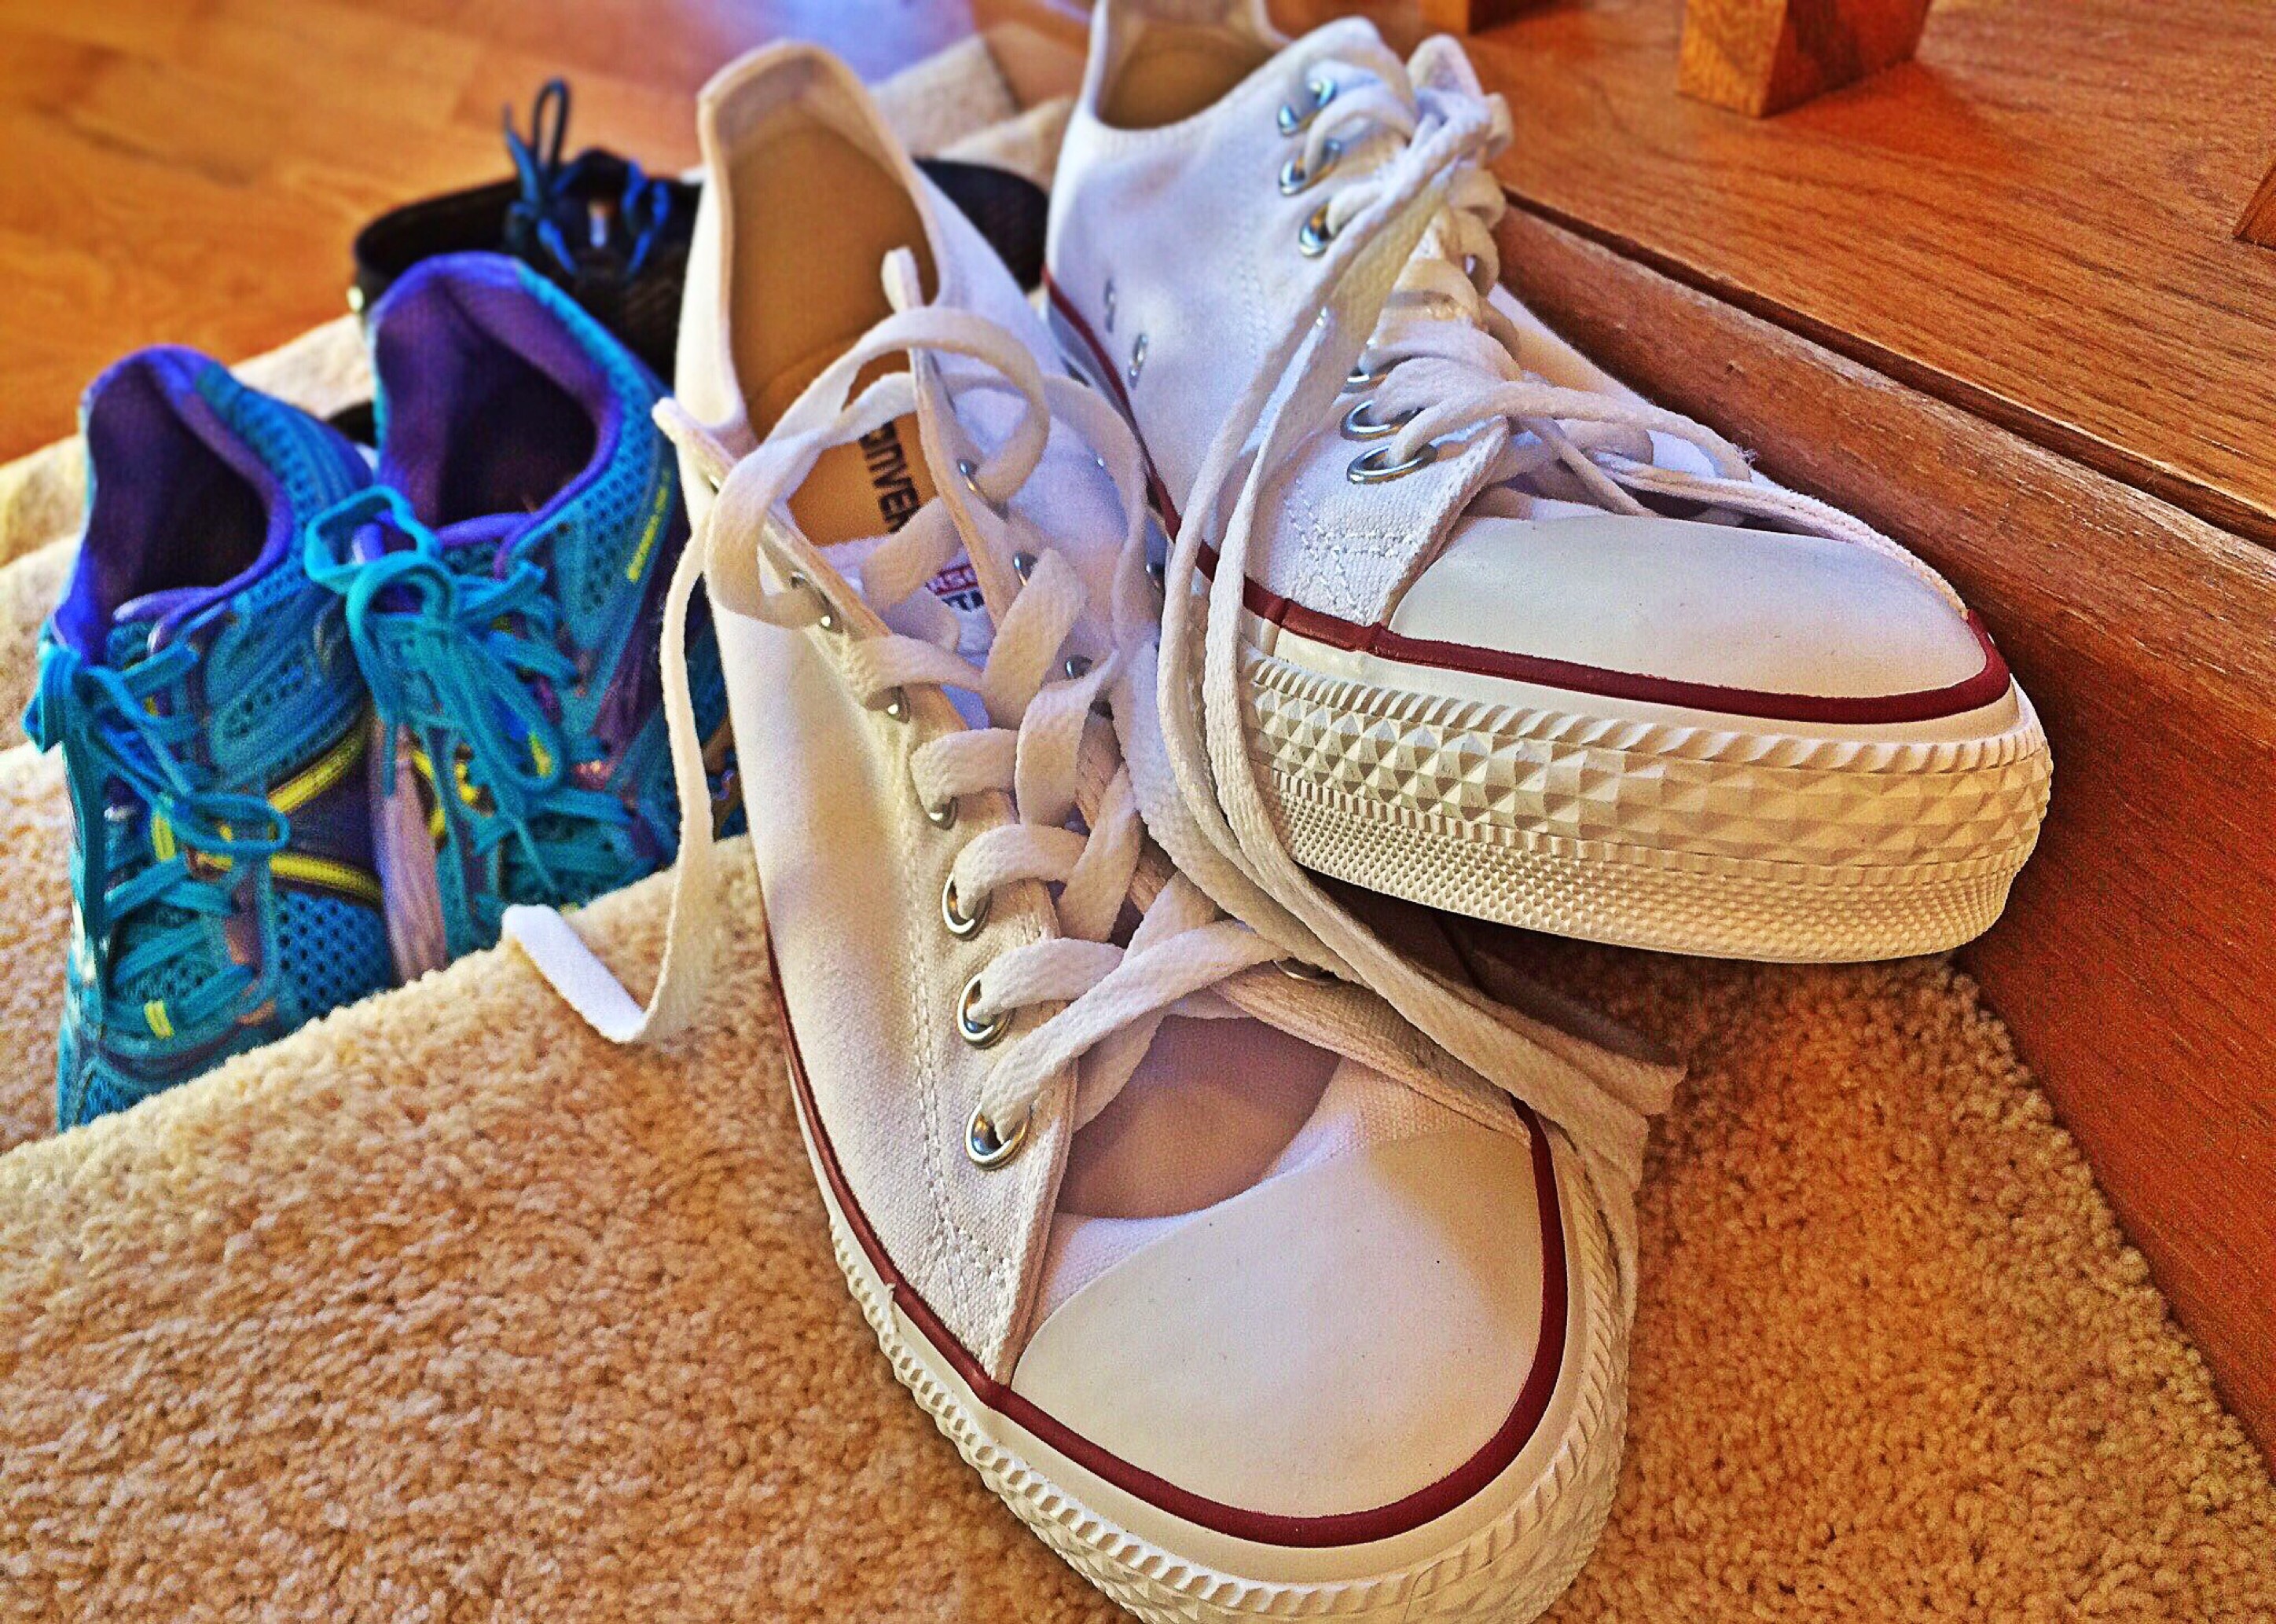
shoe, leg, spring, fashion, hipster, shoes, sneakers, converse, footwear, chucks, outdoor shoe